History of Armenia (book)

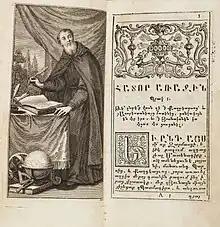
Page from a 1752 edition

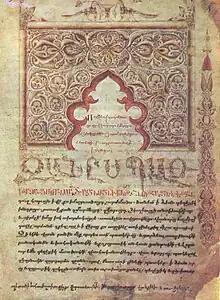
"History of Armenia", 14th-century manuscript

The History of Armenia, attributed to Movses Khorenatsi, is an early account of Armenia, covering the legendary origins of the Armenian people as well as Armenia's interaction with Sassanid, Byzantine and Arsacid empires down to the 5th century.